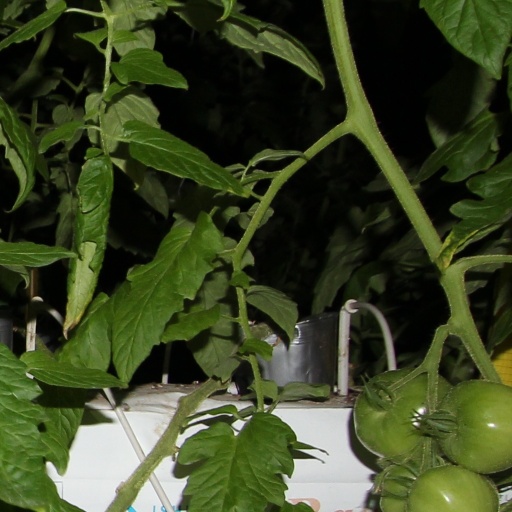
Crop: tomato